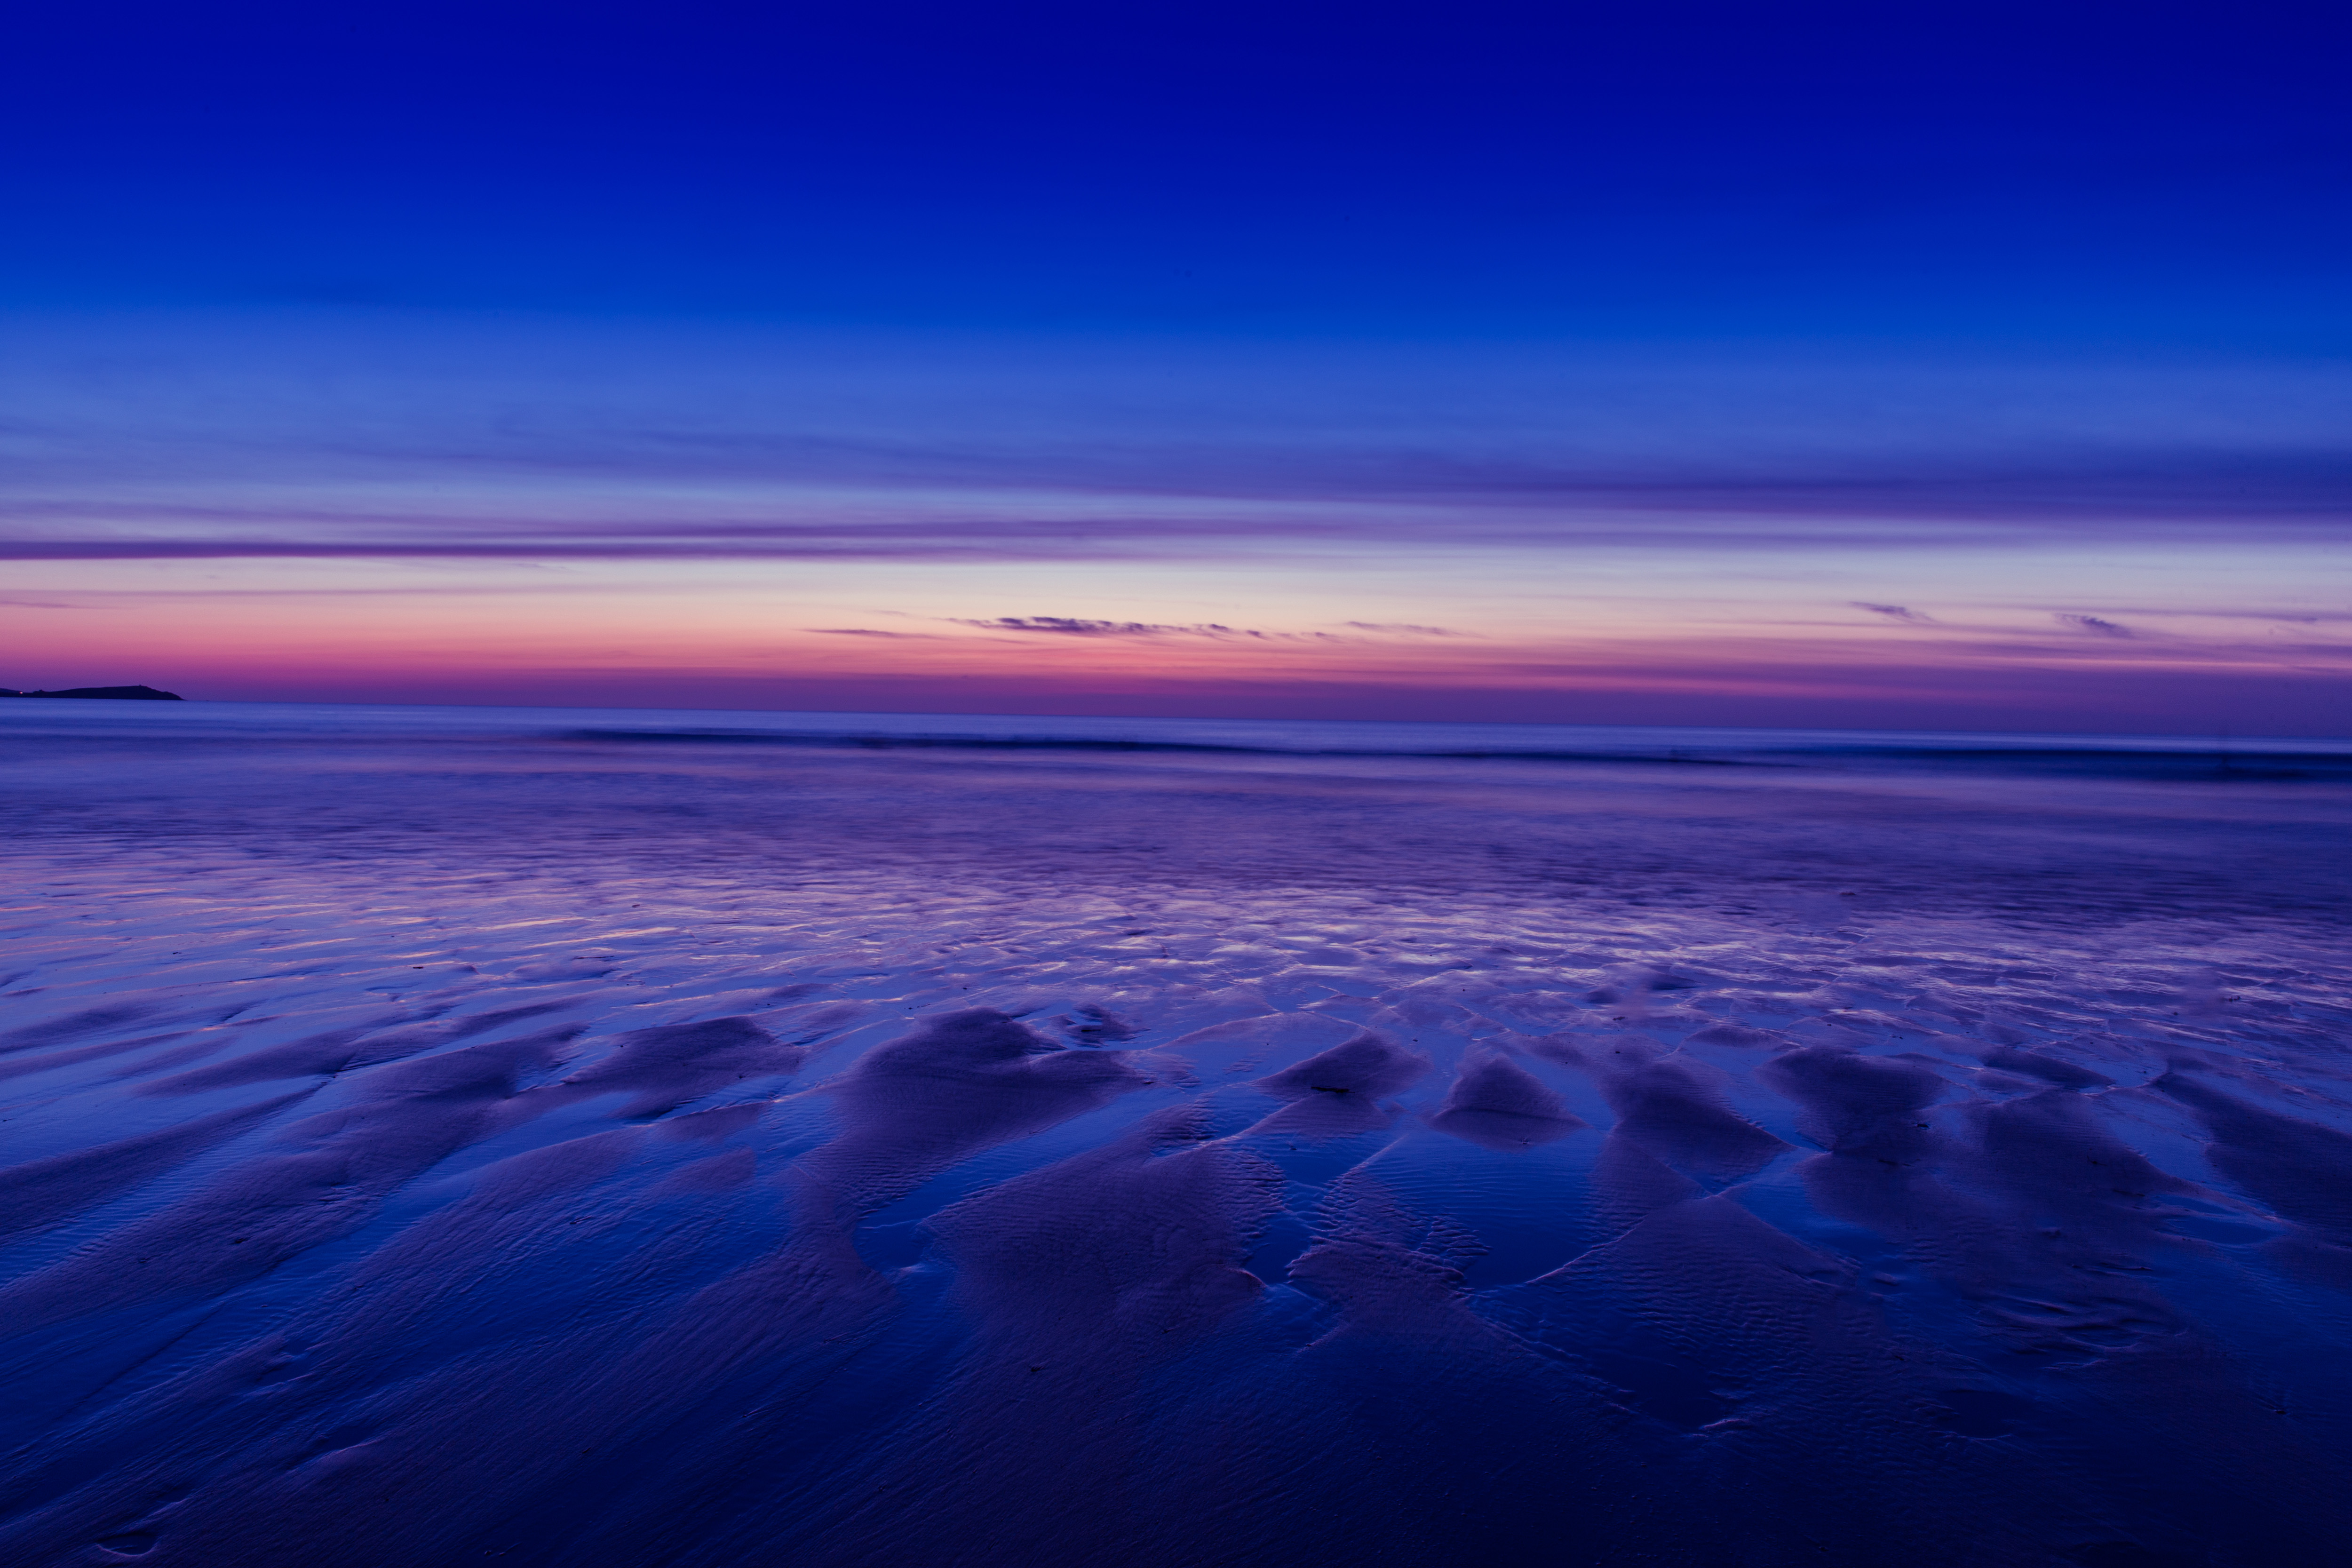
sky, horizon, body of water, blue, sea, water, ocean, nature, wave, sunrise, sunset, evening, dusk, coast, morning, cloud, calm, shore, reflection, dawn, afterglow, purple, beach, wind wave, atmosphere, sound, landscape, coastal and oceanic landforms, sunlight, tide, vacation